Spider silk

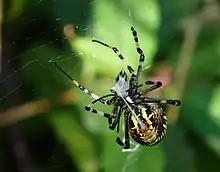
A female specimen of "Argiope bruennichi" wraps her prey in silk.

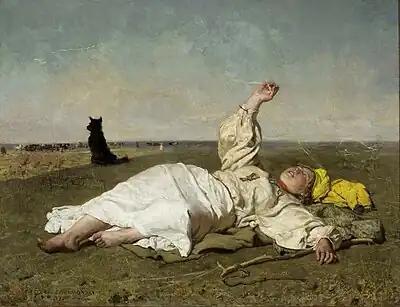
"Indian Summer" by Józef Chełmoński (1875, National Museum in Warsaw) depicts a peasant woman with a thread of gossamer in her hand.

Spider silk is a protein fibre or silk spun by spiders. Spiders use silk to make webs or other structures that function as adhesive traps to catch prey, to entangle and restrain prey before biting, to transmit tactile information, or as nests or cocoons to protect their offspring. They can use the silk to suspend themselves from height, to float through the air, or to glide away from predators. Most spiders vary the thickness and adhesiveness of their silk according to its use.